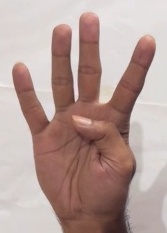
ASL sign: 4